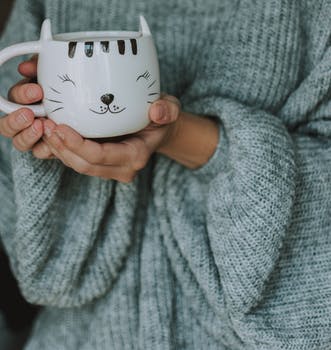
Label: No Watermark